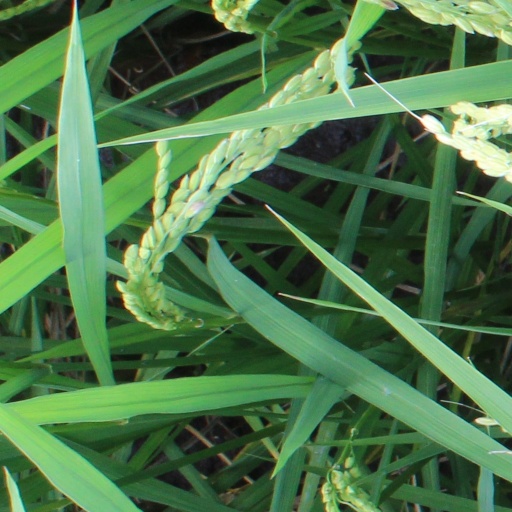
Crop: rice